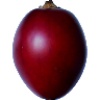
Label: Tamarillo 1